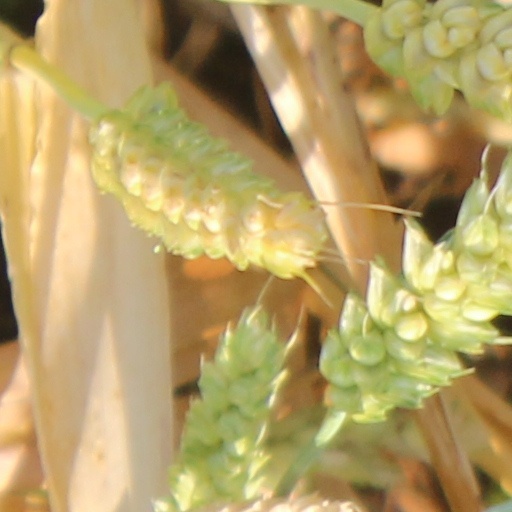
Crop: wheat